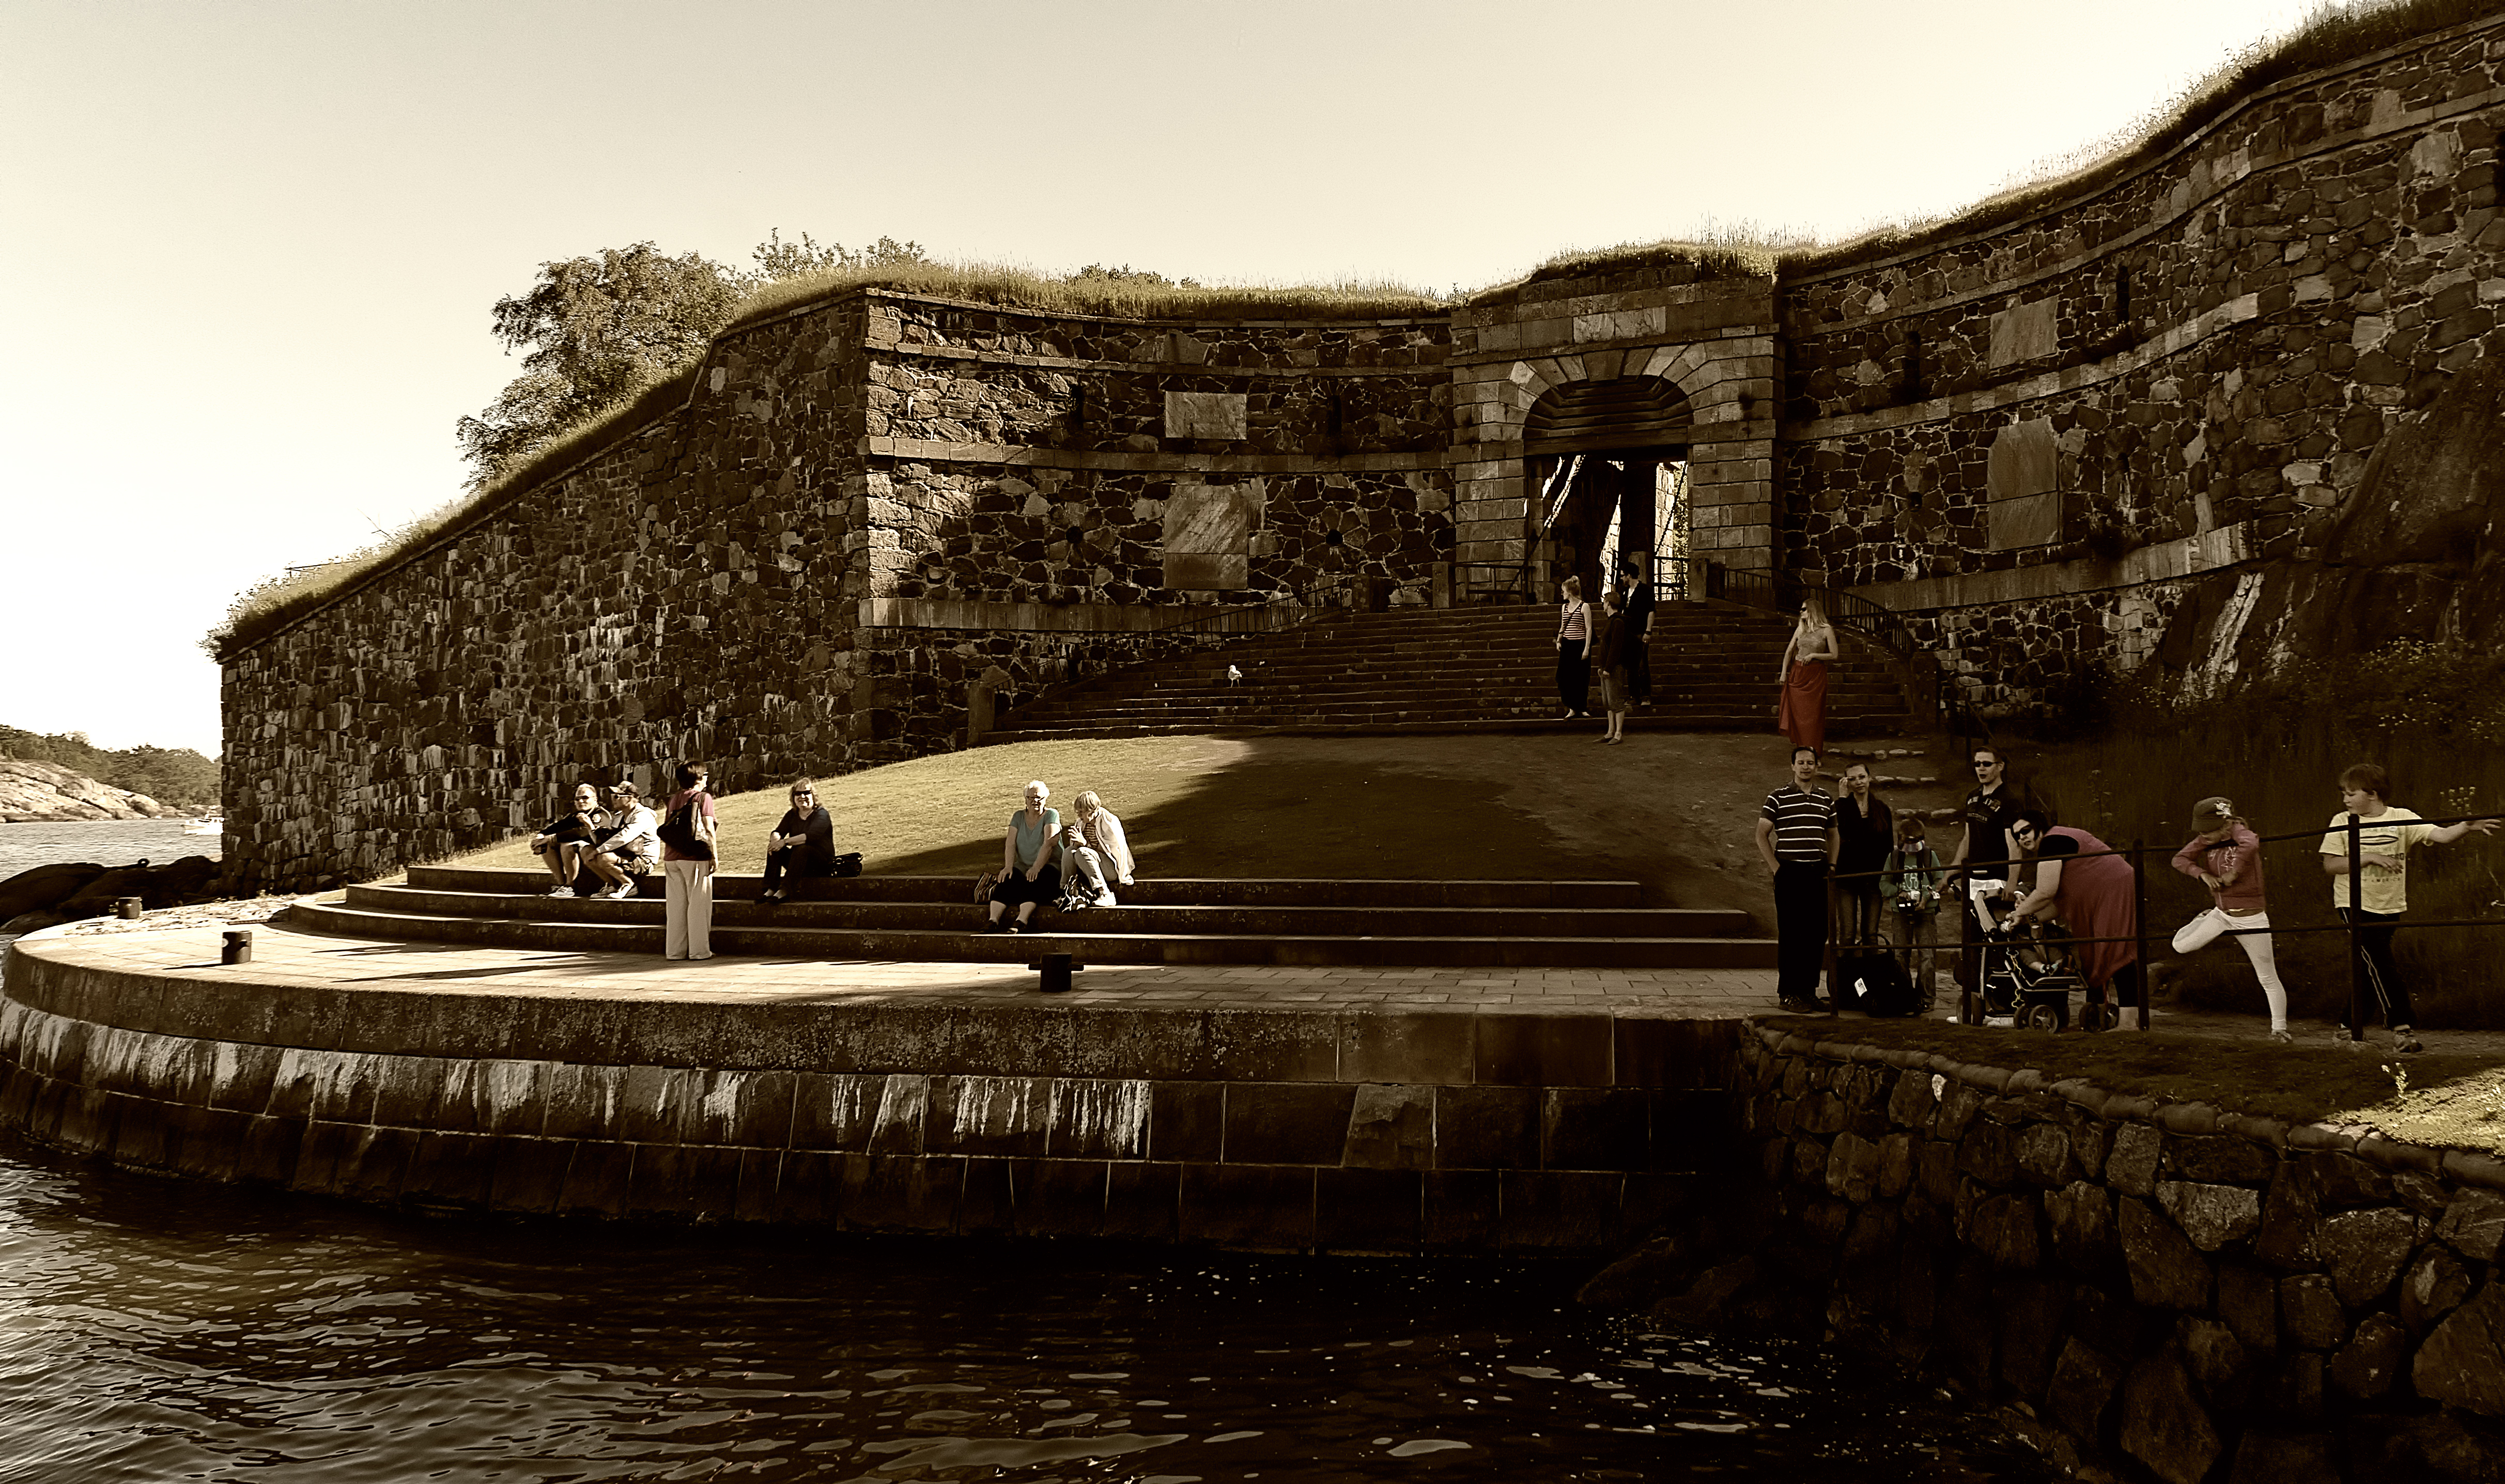
water, grass, outdoor, rock, fence, people, sky, night, wall, stone, steps, evening, reflection, landmark, gate, trees, king, temple, history, finland, helsinki, suomenlinna, ancient history